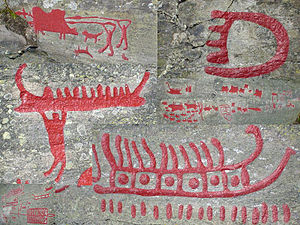
Norrköpings kommun / Byer
Helleristninger i Himmelstalund i Norrköping kommune
Norrköpings kommun ligger i det svenske länt Östergötlands län. Kommunen har grænser til nabokommunerne Söderköping, Linköping og Finspång i Östergötlands län. I nordvest grænser kommunen til Katrineholm og Nyköping kommuner i Södermanlands län. Kommunens administration ligger i byen Norrköping.